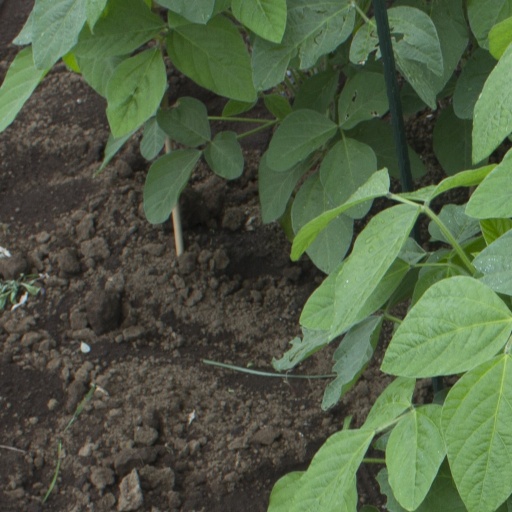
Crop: soybean